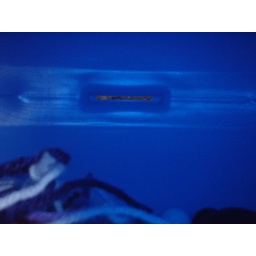
The inside of a blue piggy bank taken by my 5 y/o son